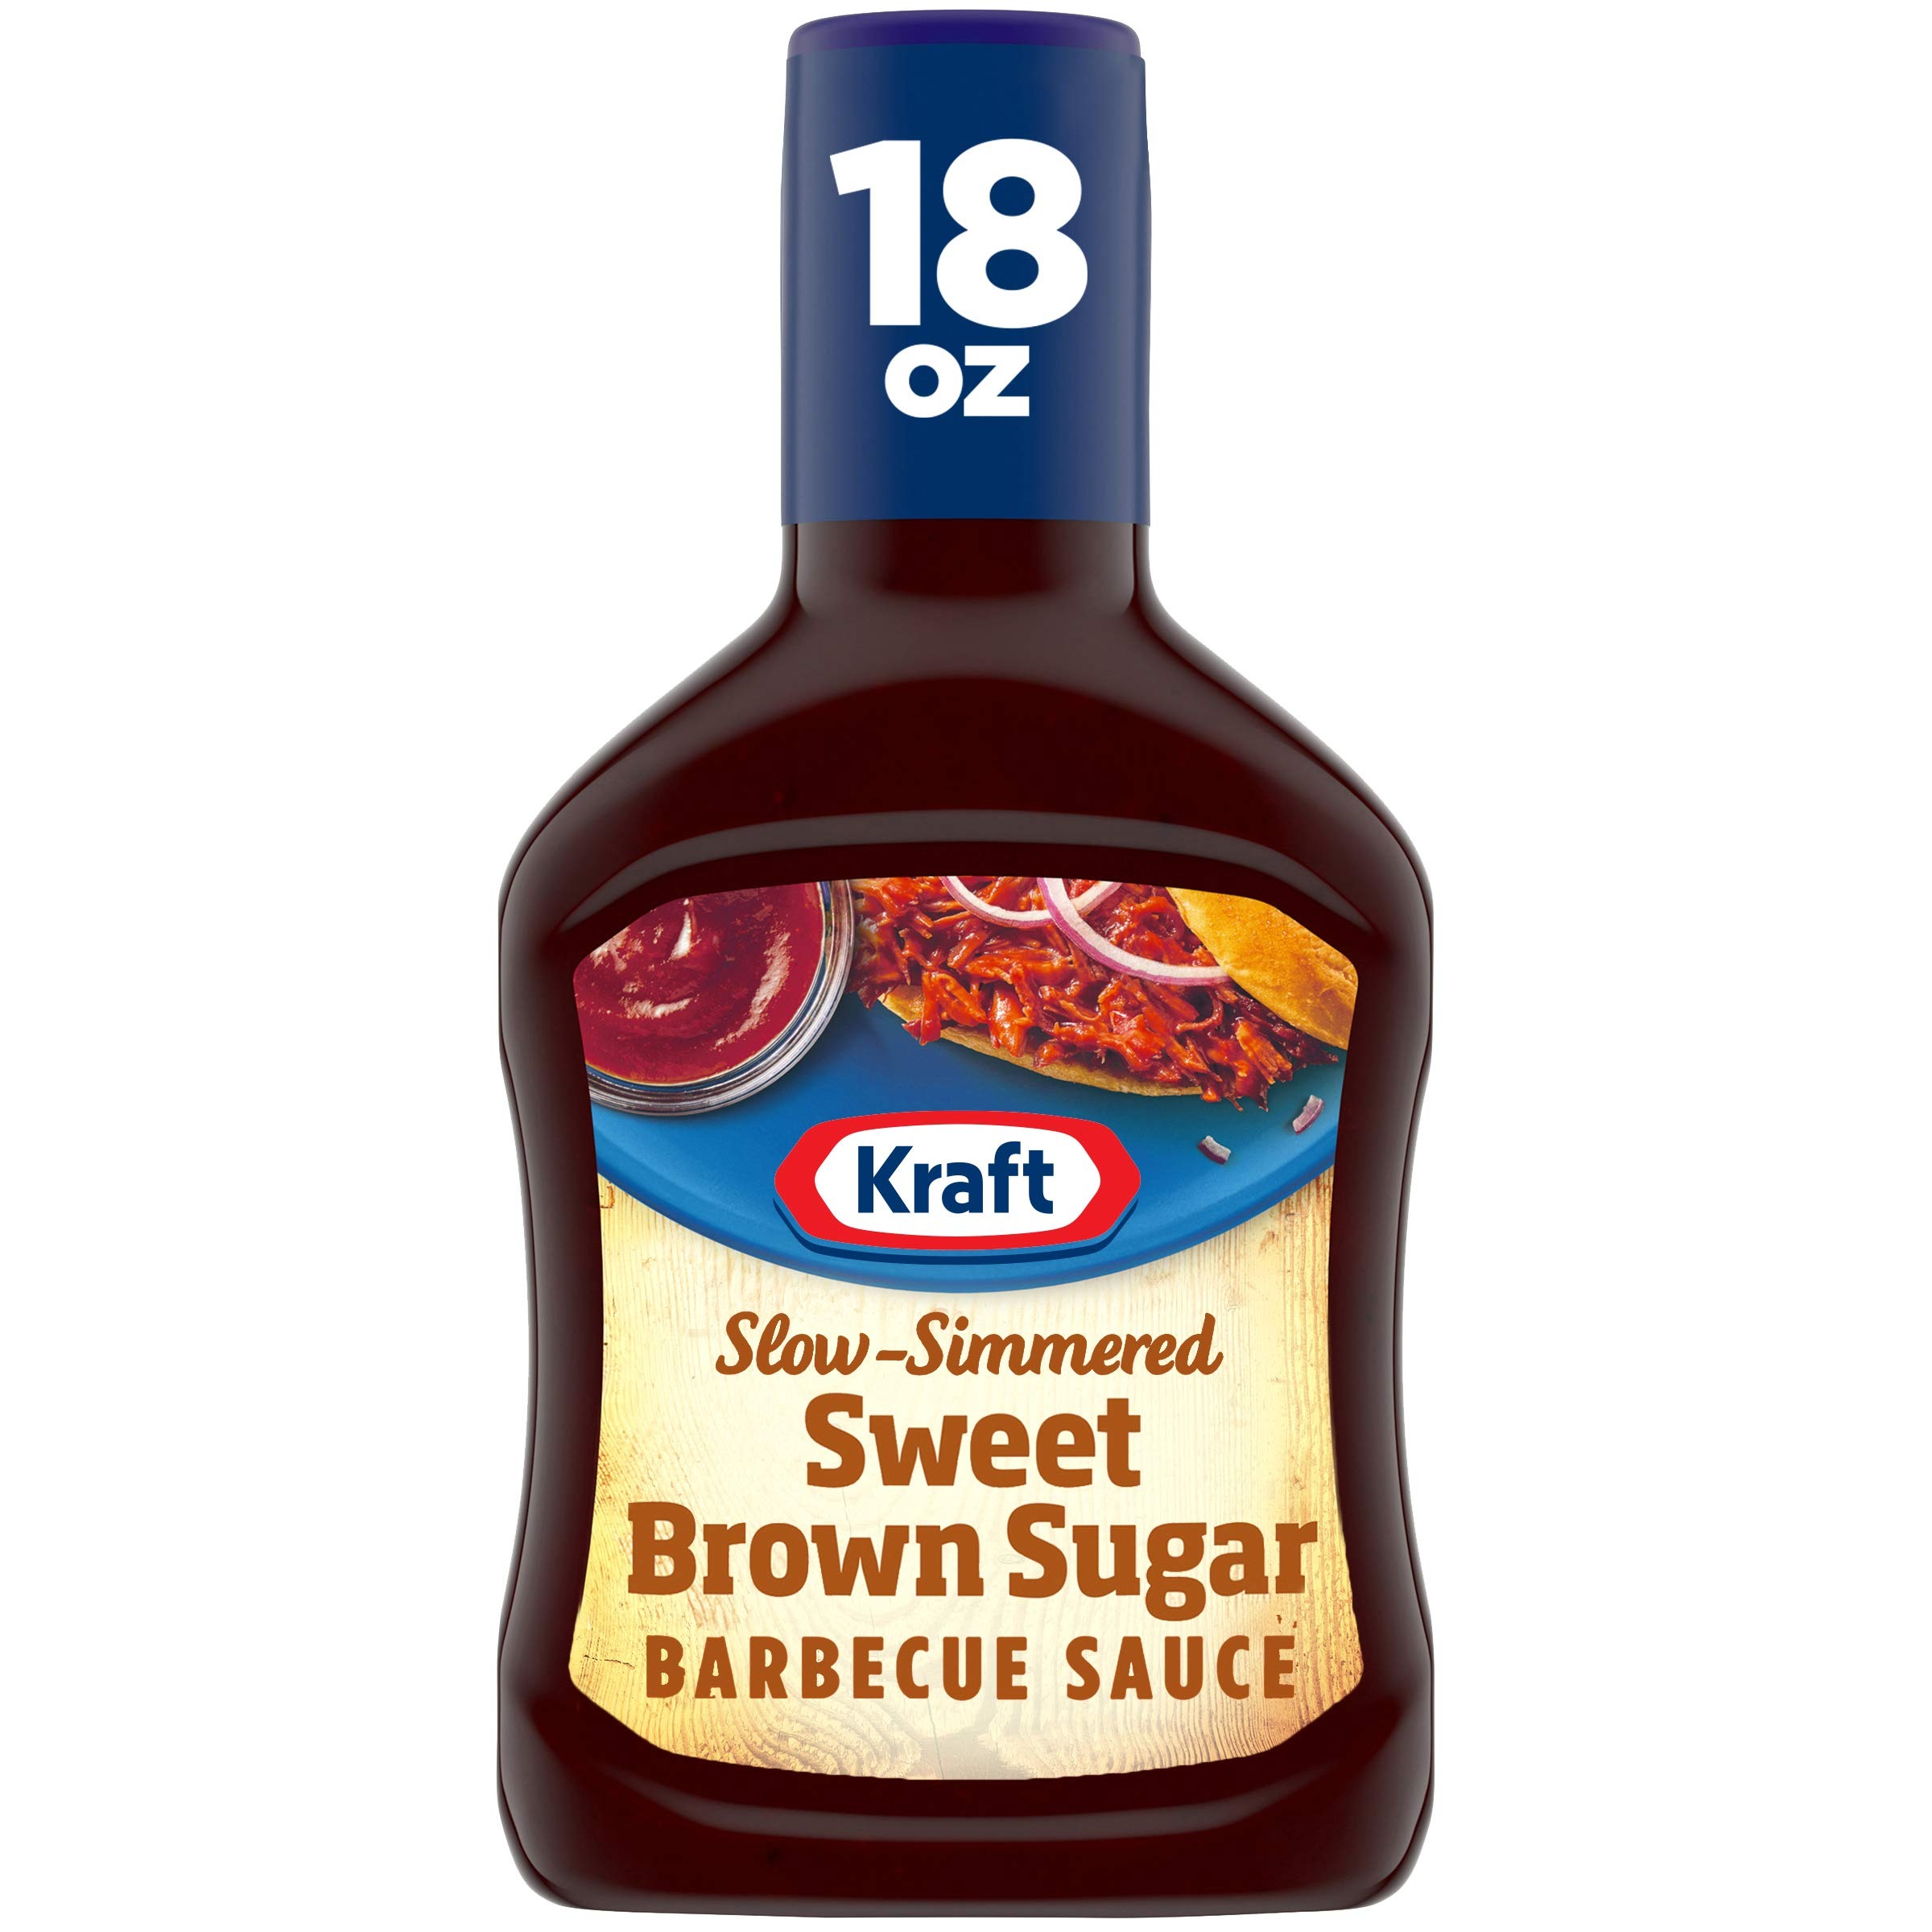
Item Name: Kraft Sweet Brown Sugar Slow-Simmered BBQ Barbecue Sauce (12 ct Pack, 18 oz Bottles)
Bullet Point 1: Twelve 18 oz. bottles of Kraft Sweet Brown Sugar Slow-Simmered Barbecue Sauce & Dip
Bullet Point 2: Kraft Sweet Brown Sugar Slow-Simmered Barbecue Sauce & Dip is made from quality ingredients
Bullet Point 3: Enjoy classic barbecue sauce with sweet brown sugar flavor
Bullet Point 4: Each bottle contains no fat, and 70 calories per serving
Bullet Point 5: Brown sugar, molasses, tomato puree and vinegar are slow-simmered with spices for a delicious taste
Bullet Point 6: Sweet barbecue sauce makes a wonderful condiment, marinade or dipping sauce
Bullet Point 7: Brown sugar barbecue sauce makes an easy grilled chicken marinade or barbecue pork chop marinade
Bullet Point 8: Store in refrigerator after use
Value: 12.0
Unit: Count

Price: 1.98